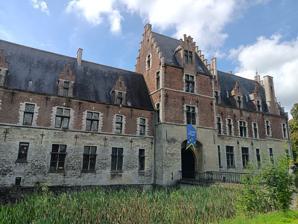
Building: Het Steen (Elewijt)
Country: Belgium
Year built: 1304
Het Steen Elewijt , Flemish Brabant , Belgium Front of Het Steen, pictured in 2023 Type Castle Site information Owner Flemish Region Site history Built Original castle: 1304 Garrison information Occupants Peter Paul Rubens Het Steen ( lit. ' The Stone ' or 'The Rock'), also known as the Rubens Castle ( Rubenskasteel ), is a castle in Elewijt , Flemish Brabant in Belgium . It was owned by the artist Peter Paul Rubens between 1635 and his death in 1640 and the castle features in some of his landscape paintings. Early history The castle's origins date to 1304. A small stream called the Baerebeek runs through the castle grounds. Rubenskasteel The painter Peter Paul Rubens purchased Het Steen as a country estate in May 1635 for 93,000 guilders along with the historic noble title Lord ( Seigneur ) of Steen. Rubens intended to use the castle as a summer residence as he already owned a substantial mansion in Antwerp about two hours away by carriage. Rubens moved into the castle with his family in November 1635. He died in 1640. The castle features in a number of Rubens's most celebrated landscape paintings including The Rainbow Landscape ( Wallace Collection , 1636), A View of Het Steen in the Early Morning ( National Gallery , 1636), and Tournament in Front of Steen Castle ( Louvre , 1638-40). A View of Het Steen in the Early Morning (1636) ( National Gallery ) Detail of the castle from A View of Het Steen in the Early Morning Tournament in Front of Steen Castle (1638-40) ( Louvre ) Subsequent history After Rubens's death, the castle passed to a succession of owners. It was used as a prison for a time. At the time of the German invasion of Belgium in August 1914, four civilians were murdered outside the castle by German forces at the same time as the massacre of civilians in nearby villages including Elewijt. It was declared a listed monument in 2016. The castle was put up for private sale in 2021 at an undisclosed asking price, speculated to be 4 million euros. After being listed for sale in 2016, it was purchased by the Flemish Region in 2019. Nowadays, the castle is privately owned, not open for visits but rented for events. Depiction in Jean-Joseph de Cloet's Châteaux et monumens des Pays Bas, faisant suite au Voyage pittoresque (1827) Sources